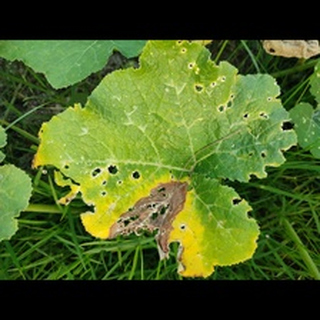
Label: pumpkin_downy_mildew